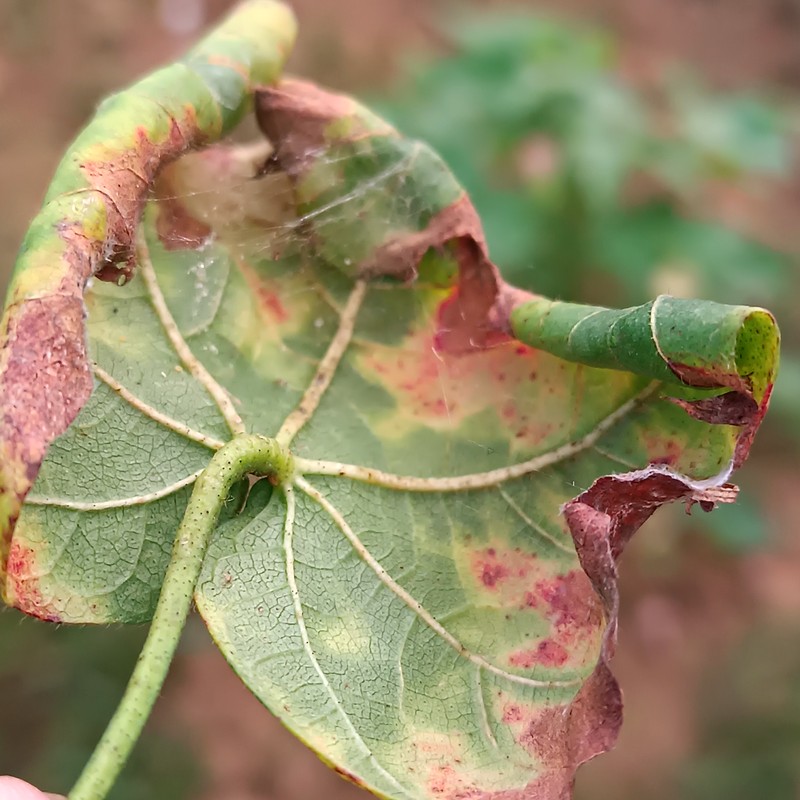
Label: Leaf Redding